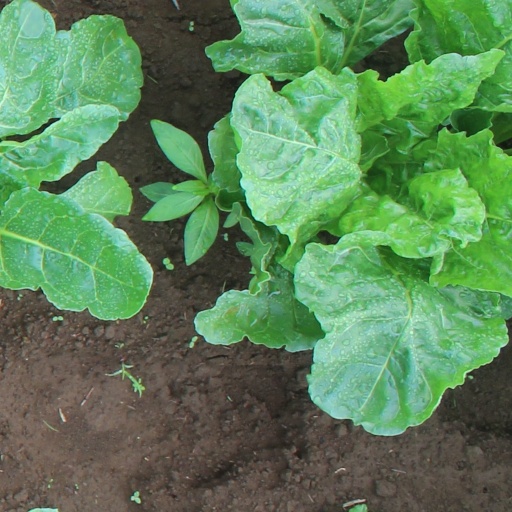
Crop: sugar beet